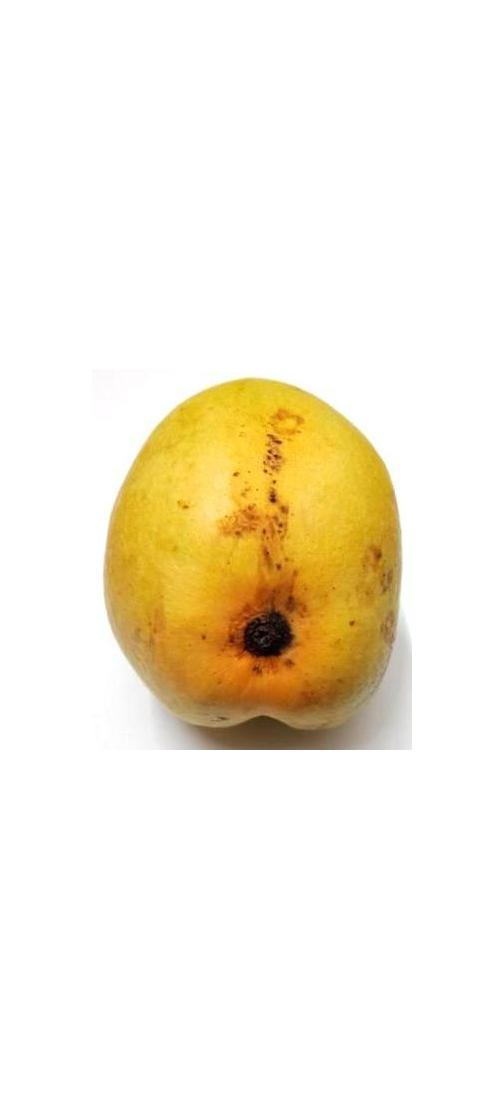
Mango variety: Bari-11